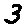
Label: 3